Magic Trackpad

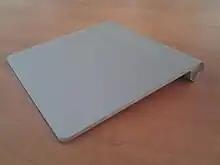
The first generation Magic Trackpad

The first generation Magic Trackpad was released on July 27, 2010. It is made of glass and aluminum in the same style as Apple's Wireless Keyboard and sits flush with it. The entire trackpad can be used as a button, pressing down on the trackpad puts pressure on two circular feet below to register a click. The trackpad connects via Bluetooth and is powered by two AA batteries.